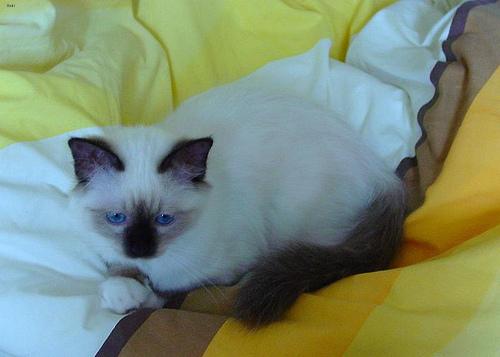
Breed: Birman